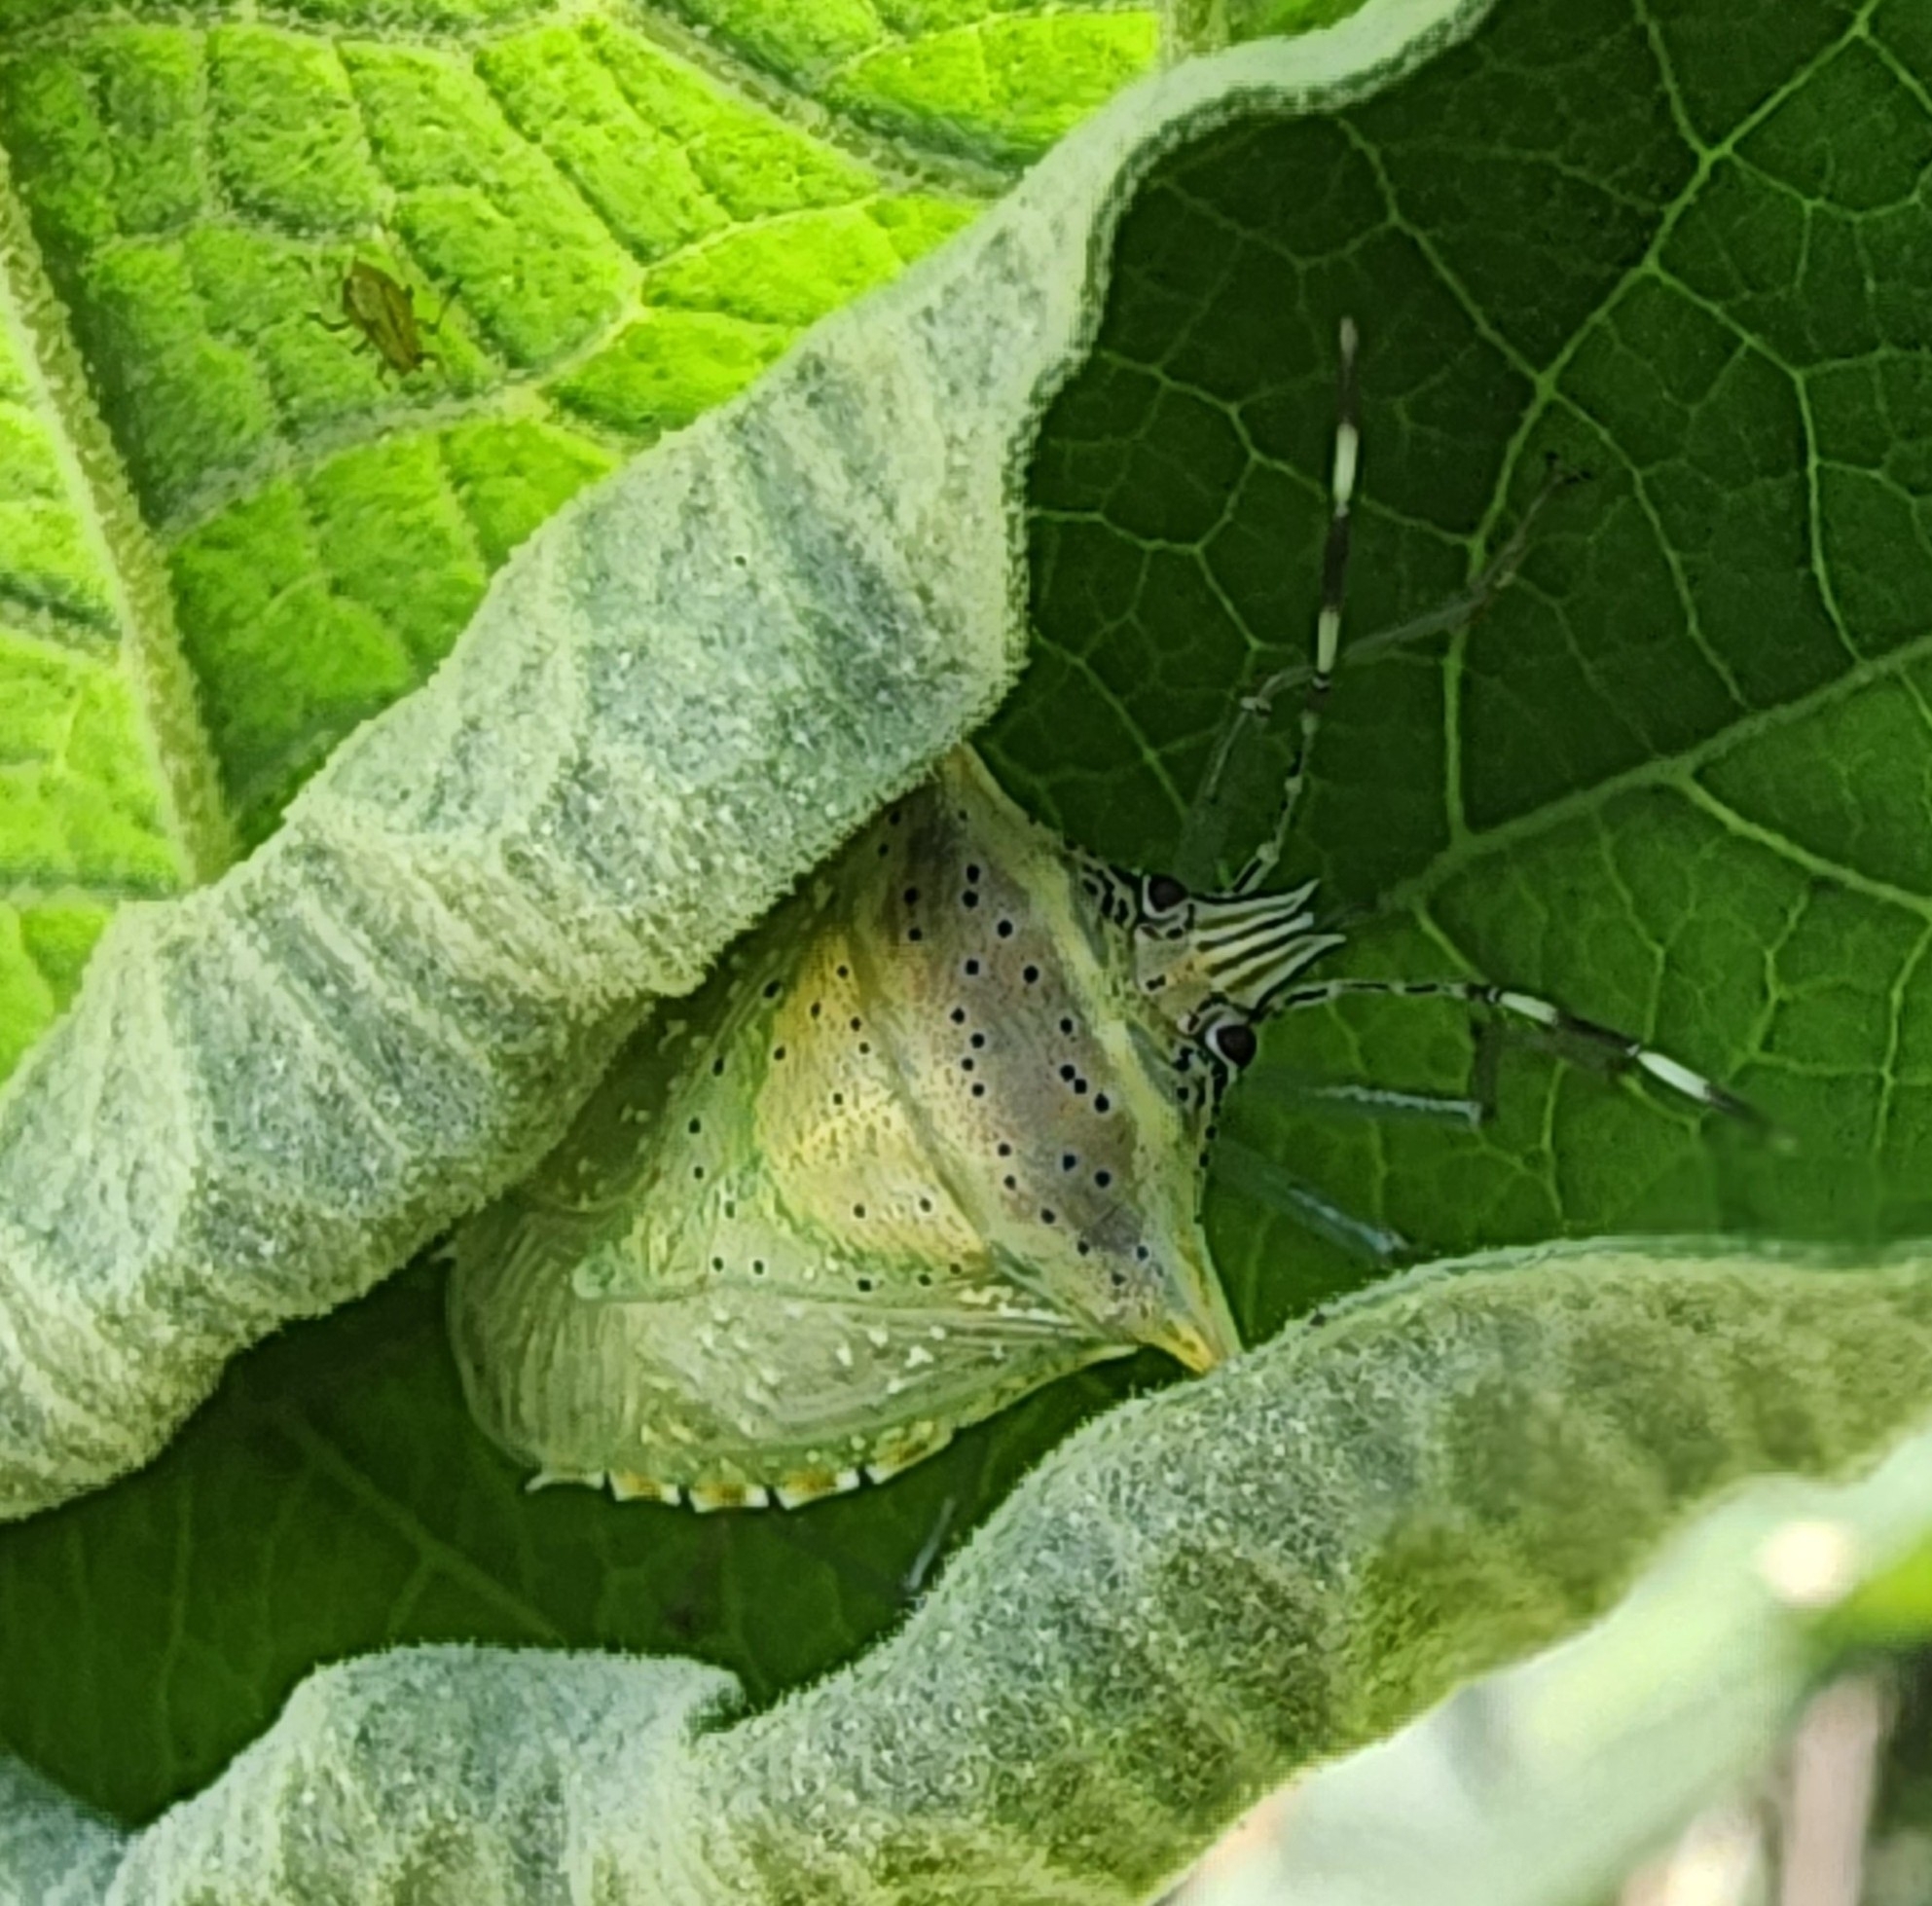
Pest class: stink_bug